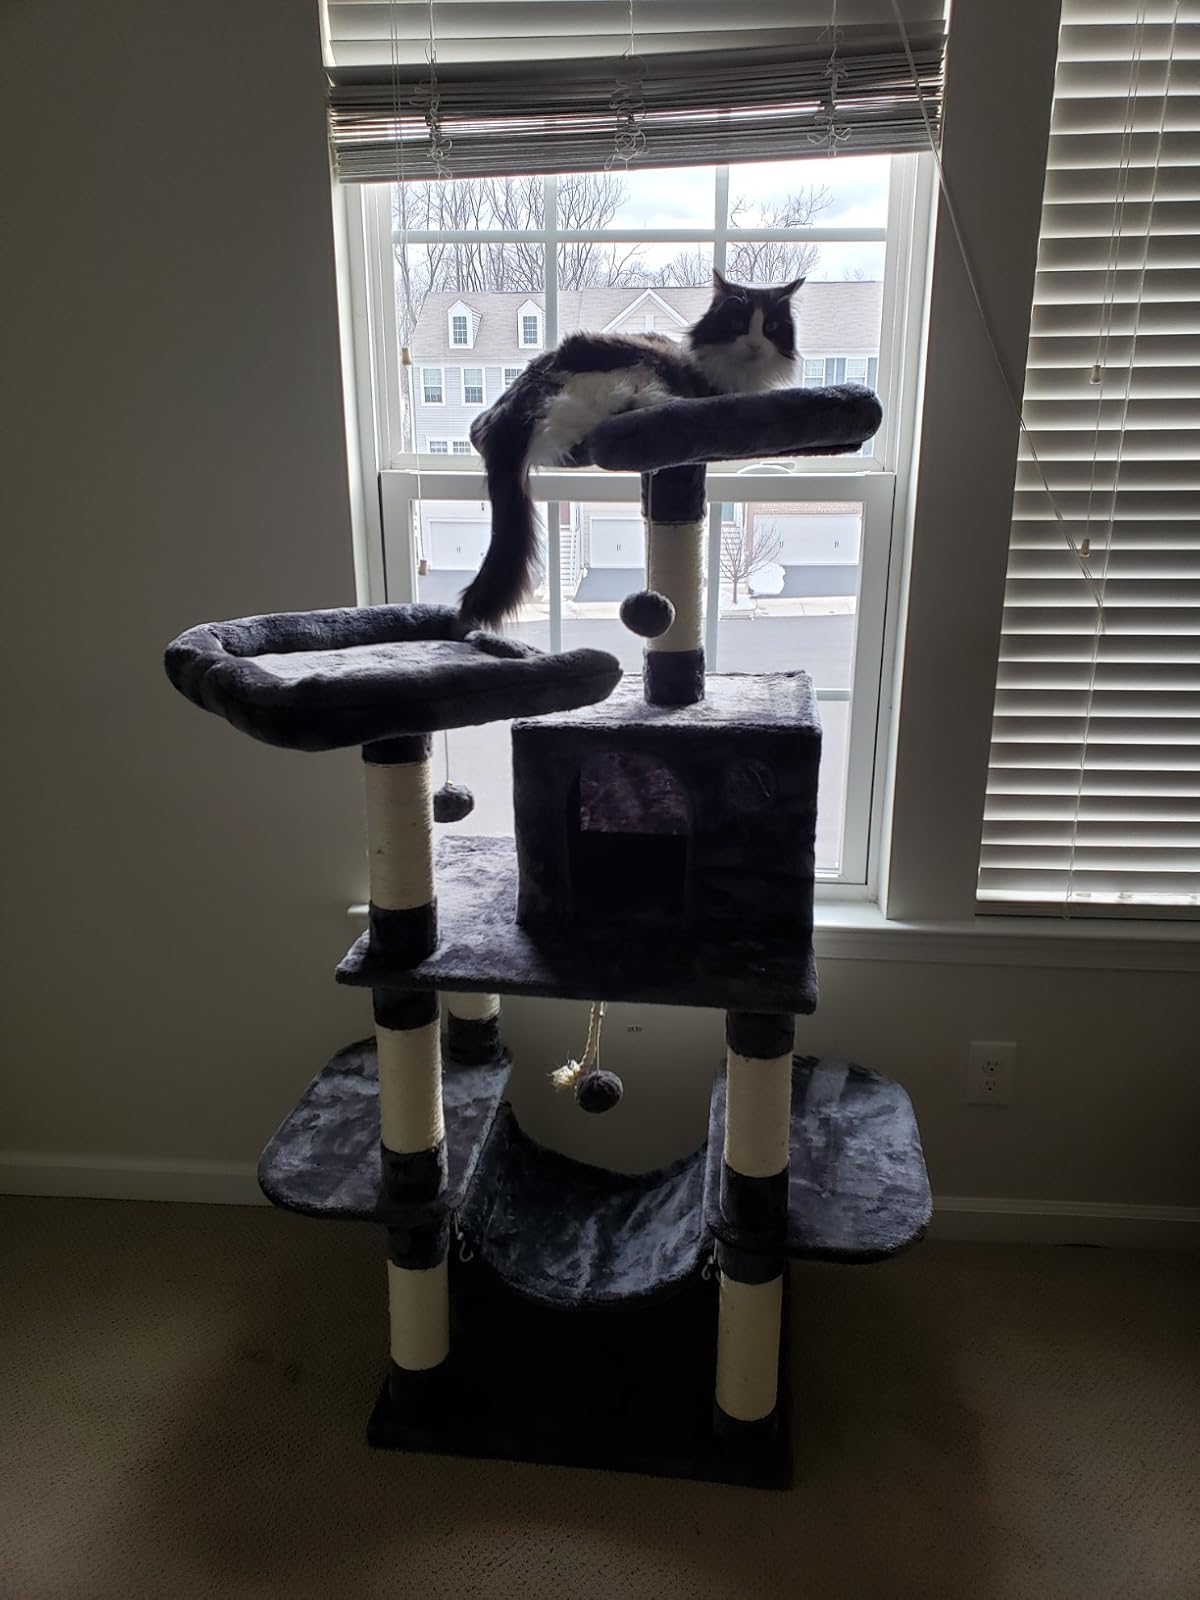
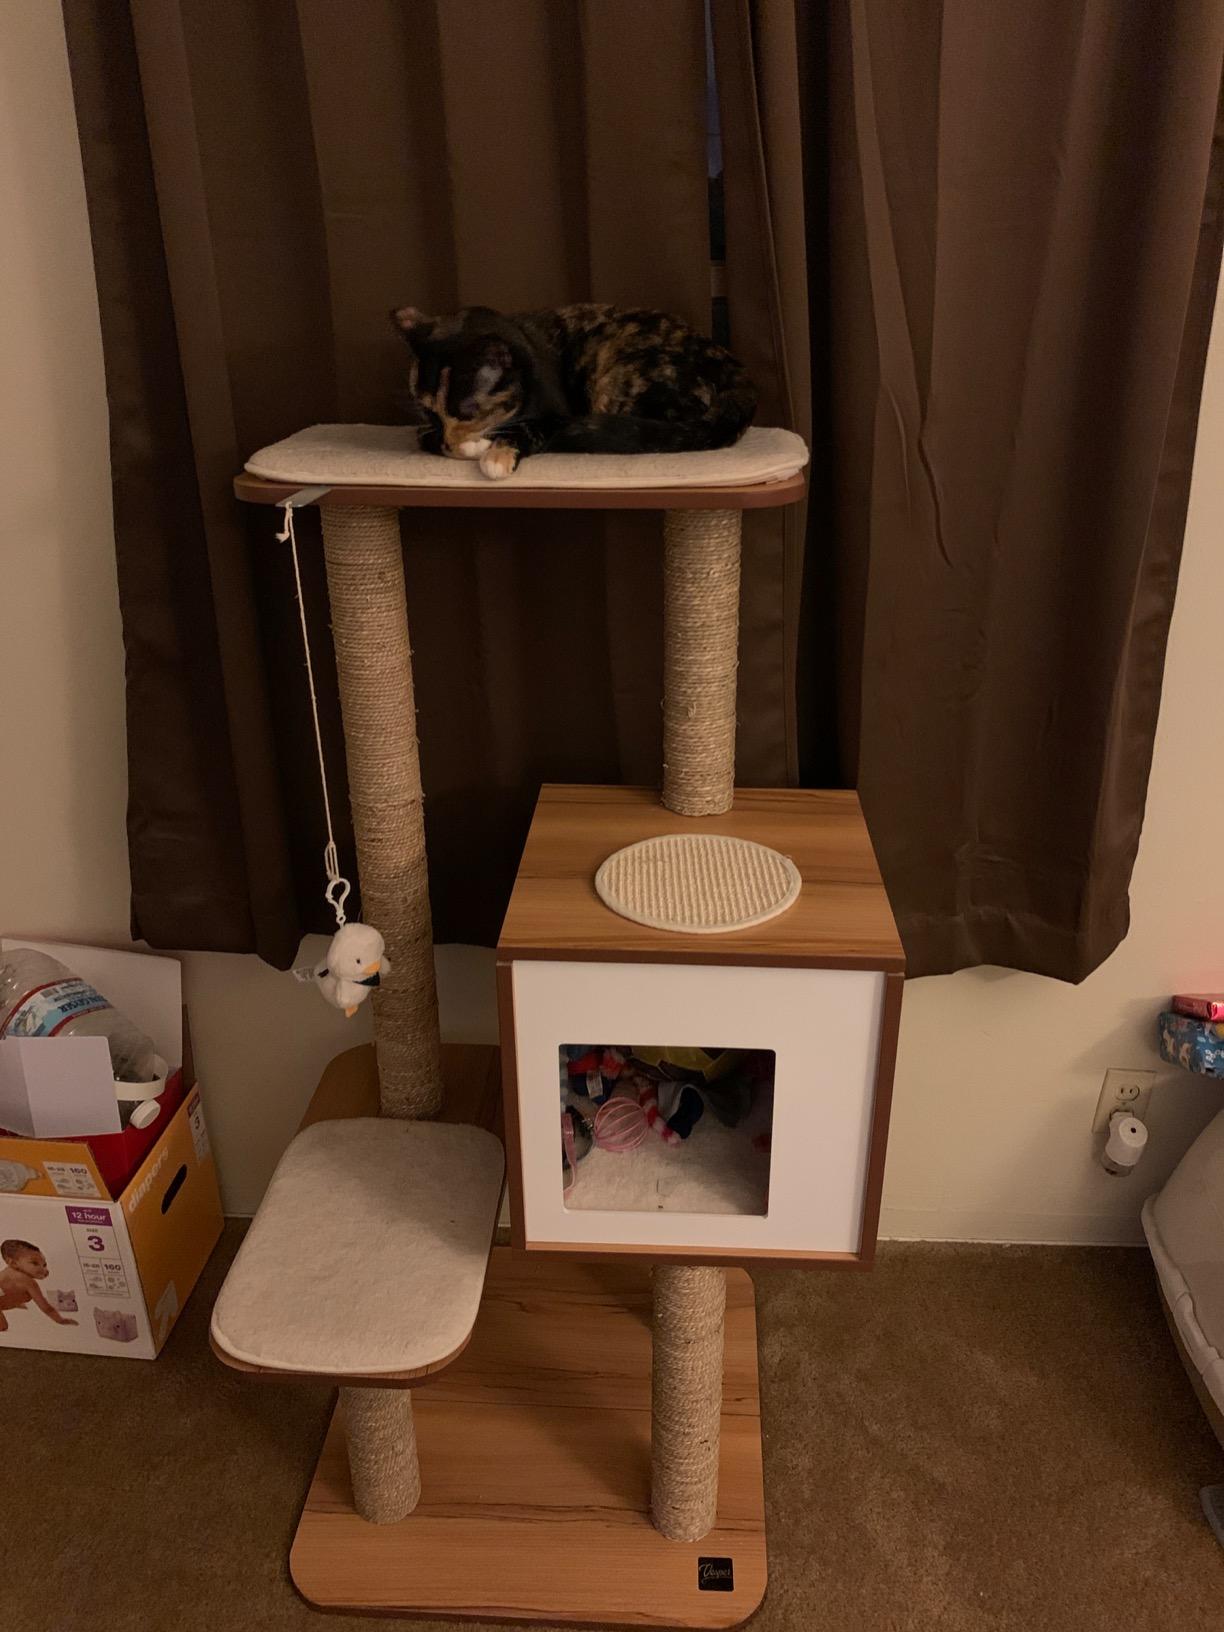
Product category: items_cat tree
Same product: no